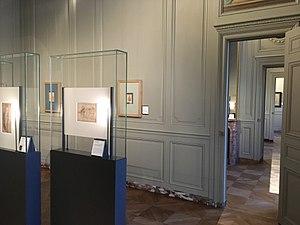
Vue de l'enfilade des pièces du cabinet d'arts graphiques à l'occasion de l'exposition inaugurale ""Bellini, Michel-Ange, Le Parmesan"". Musée Condé, château de Chantilly."
Le musée Condé est un musée français localisé dans le château de Chantilly, situé à Chantilly, dans la région des Hauts-de-France, à 40 km au nord de Paris.